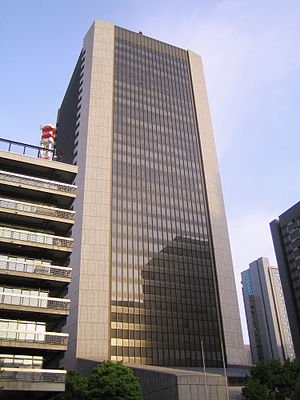
Mizuho Financial Group / Kontorer
"Mizuho Financial Group, Inc., forkortet MHFG, eller blot kaldet Mizuho er en japansk bank- og finanskoncern med hovedsæde i Ōtemachi-distriktet i Chiyoda i Tokyo. Navnet ""mizuho"" betyder bogstaveligt talt ""ris i overflod"" og symbolsk betyder det høst.